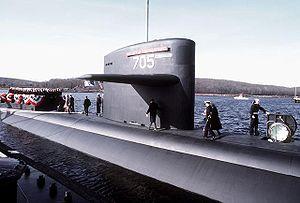
Le USS City of Corpus Christi (SSN-705) est un sous-marin nucléaire d'attaque américain de classe Los Angeles nommé d'après Corpus Christi au Texas. Construit au Chantier naval Electric Boat de Groton, il a été commissionné le 8 janvier 1983 et est toujours actuellement en service dans l’United States Navy.